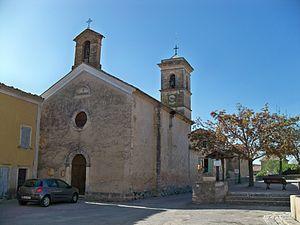
église de Montsalier (04)
Montsalier est une commune française, située dans le département des Alpes-de-Haute-Provence en région Provence-Alpes-Côte d'Azur.
Le département français des Alpes-de-Haute-Provence compte 275 églises pour un total de 200 communes, soit une moyenne de 1,37 église par commune.